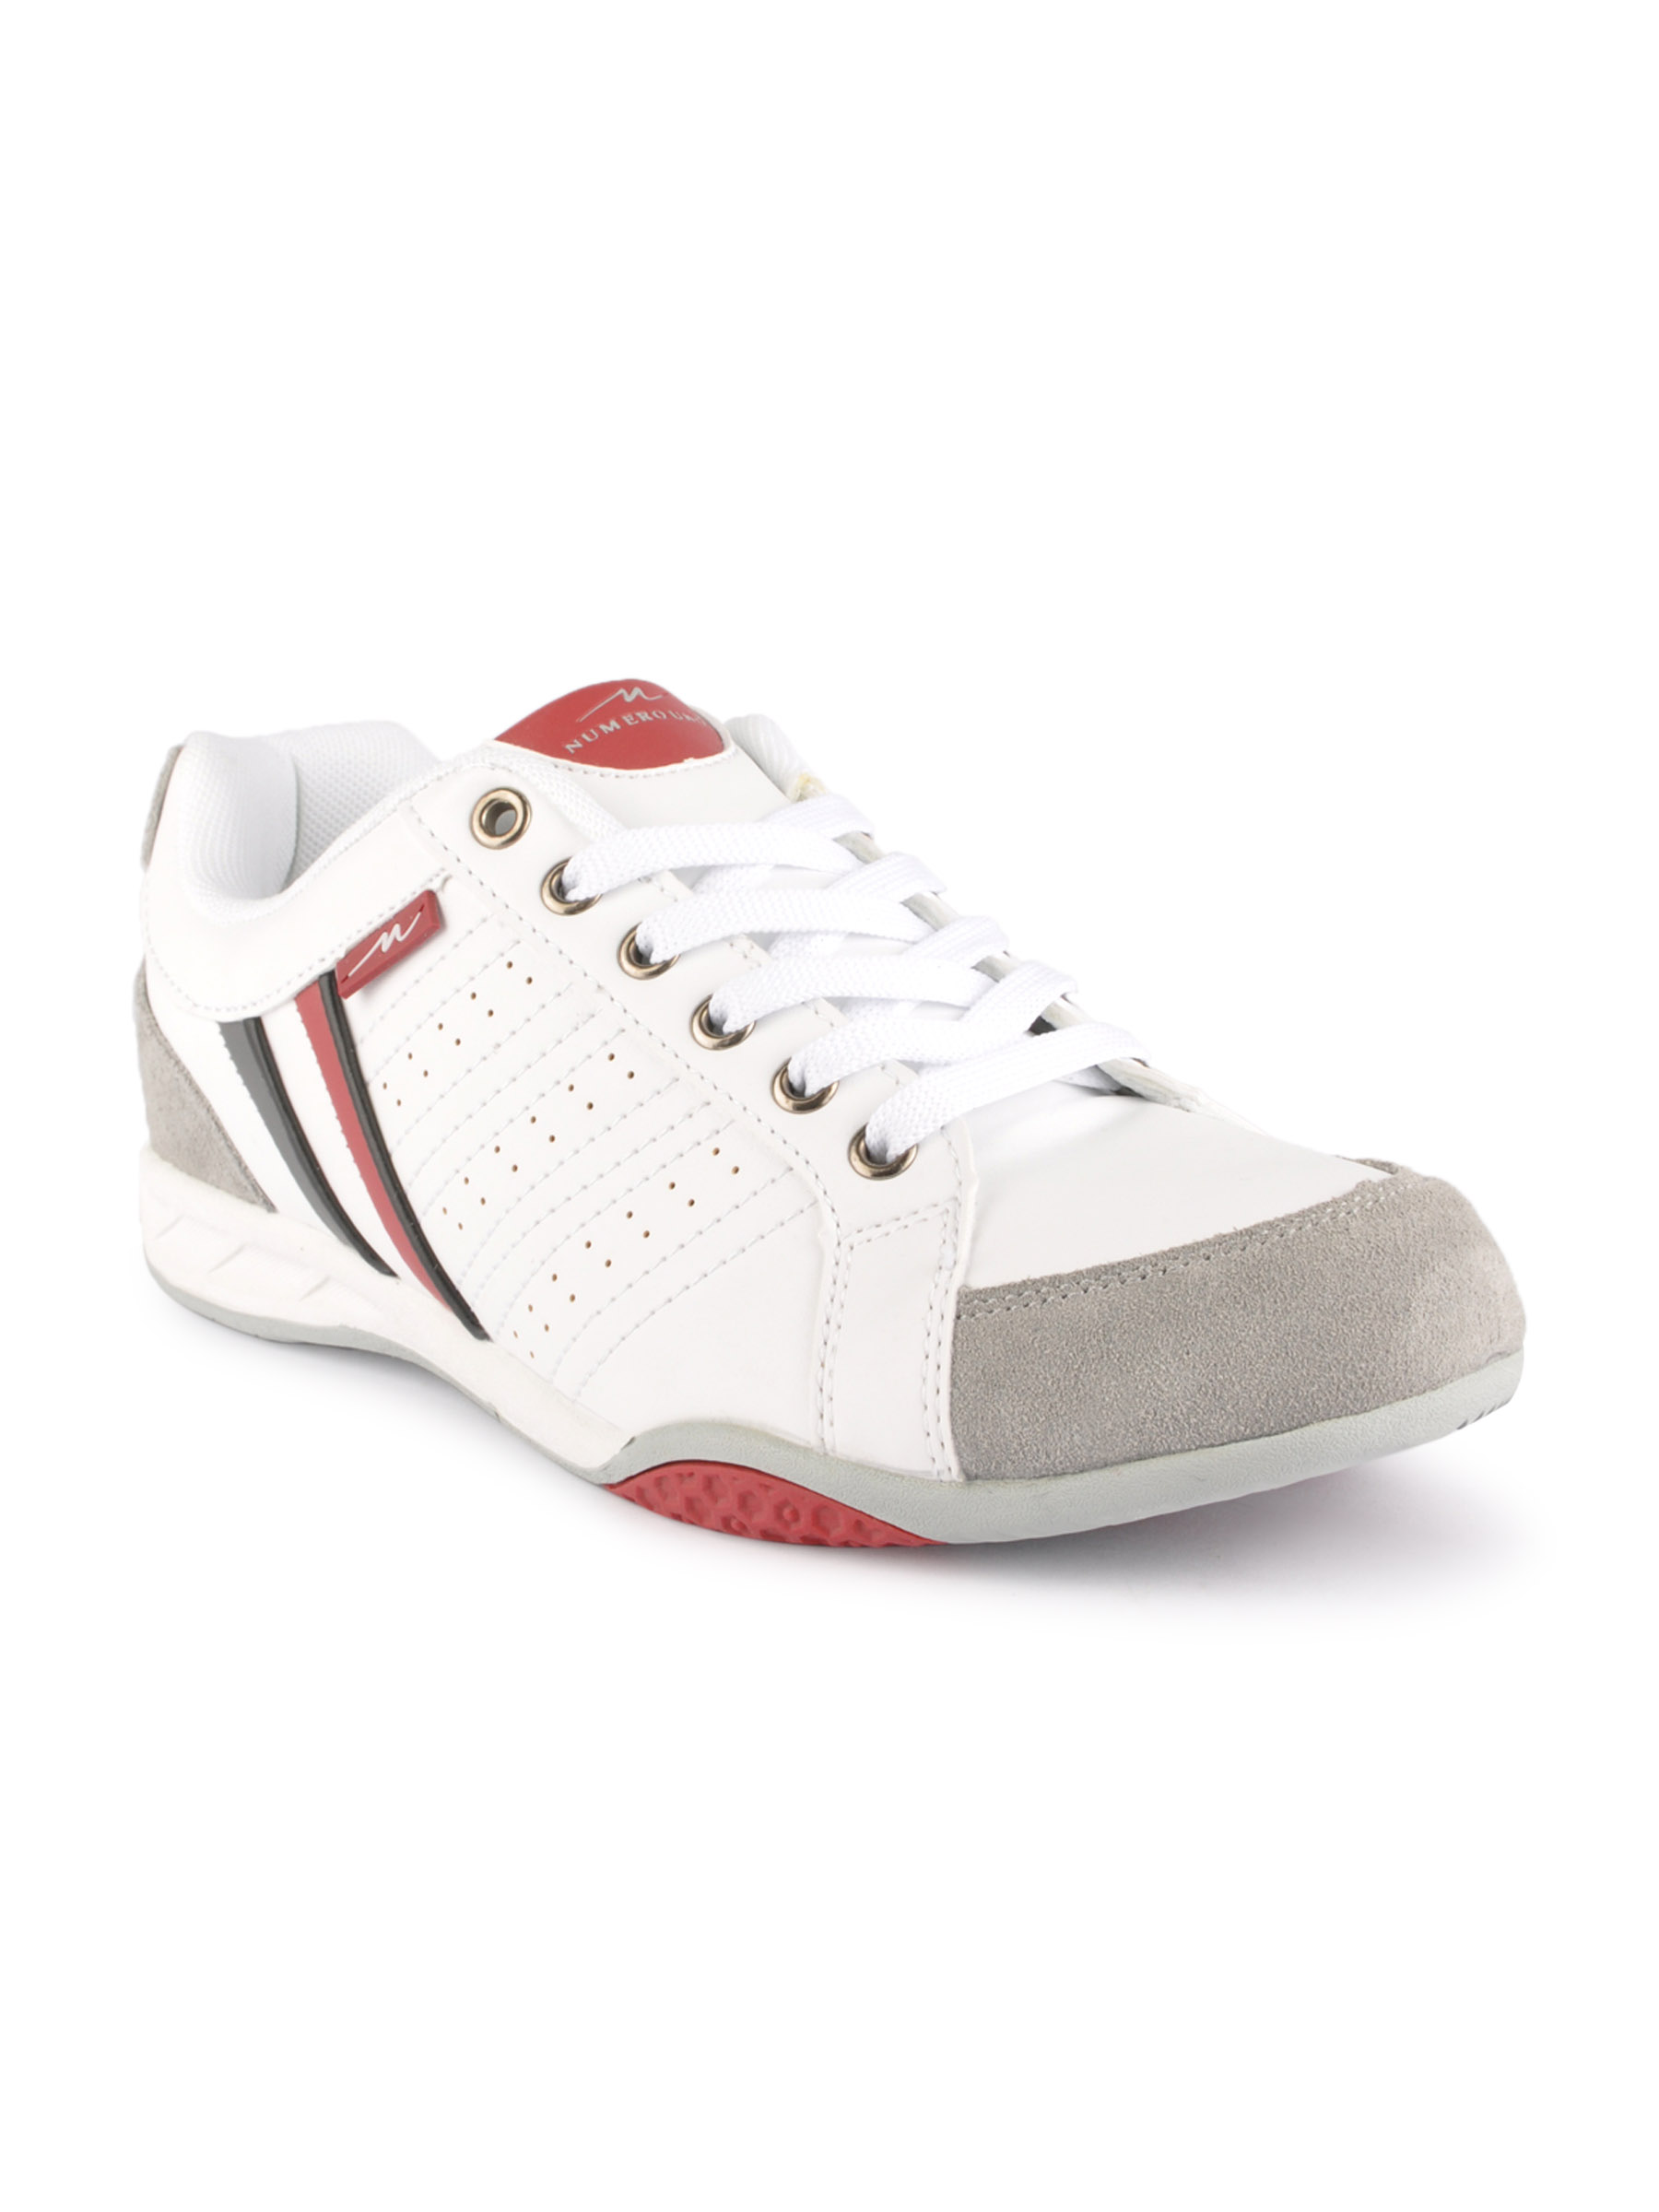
Numero Uno Men White Casual Shoes
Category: Footwear / Shoes / Casual Shoes
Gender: Men
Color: White
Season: Fall 2011
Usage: Casual